Jesús Mario Acuña Fadul

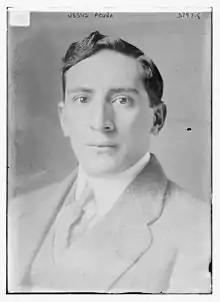
Jesús Mario Acuña Fadul

Jesús Mario Acuña Fadul (1886–1931) was the Secretary of Foreign Affairs under Venustiano Carranza in Mexico from 1915 to 1916.